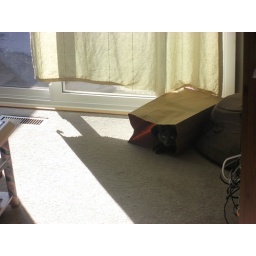
Loki in the paper bag